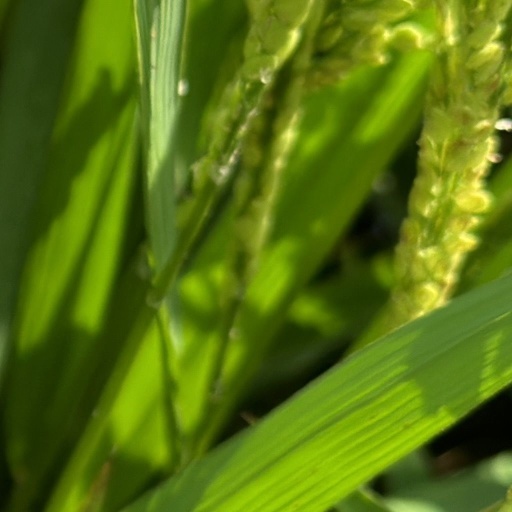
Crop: rice